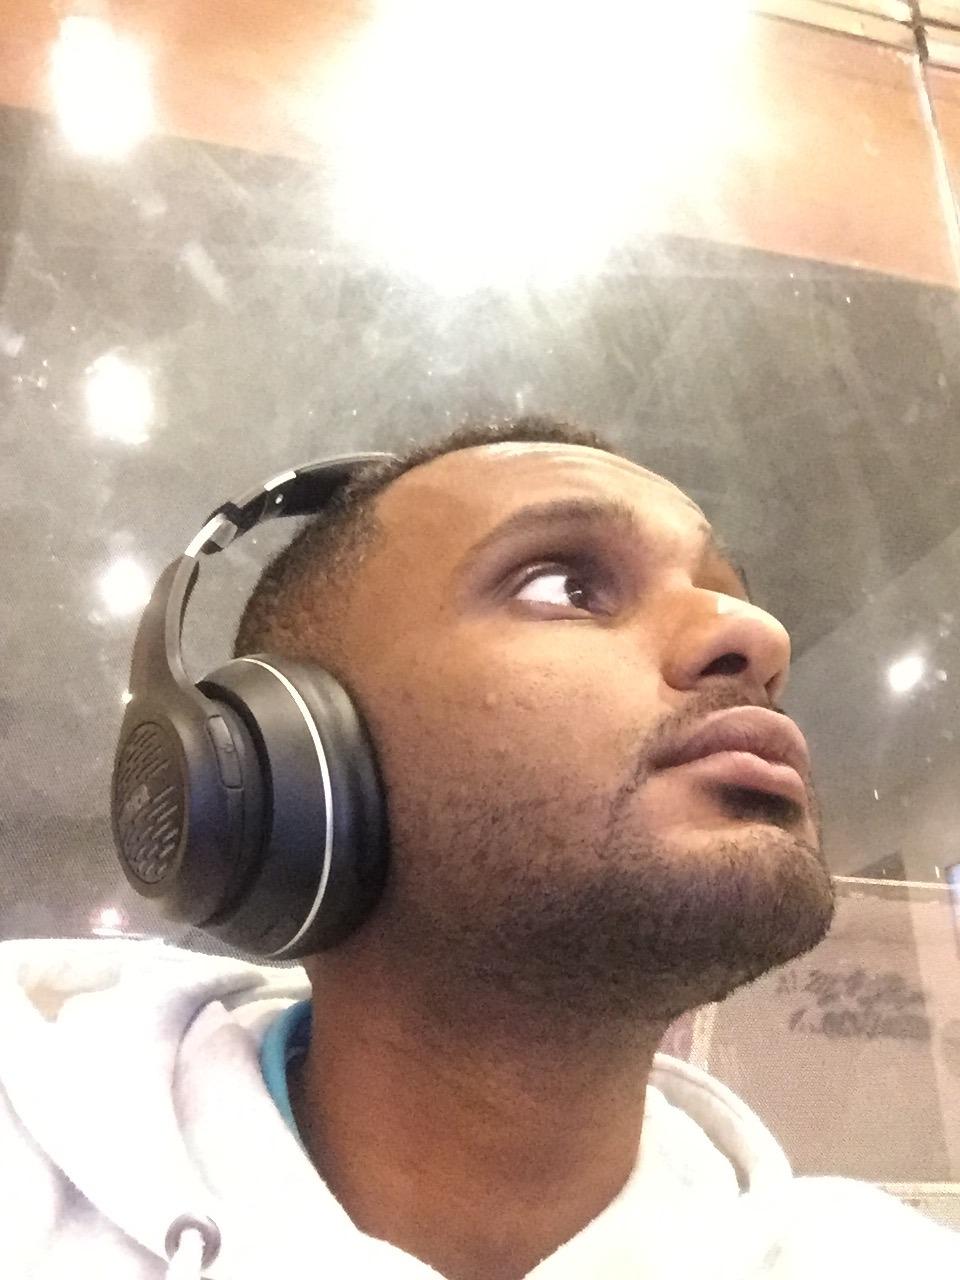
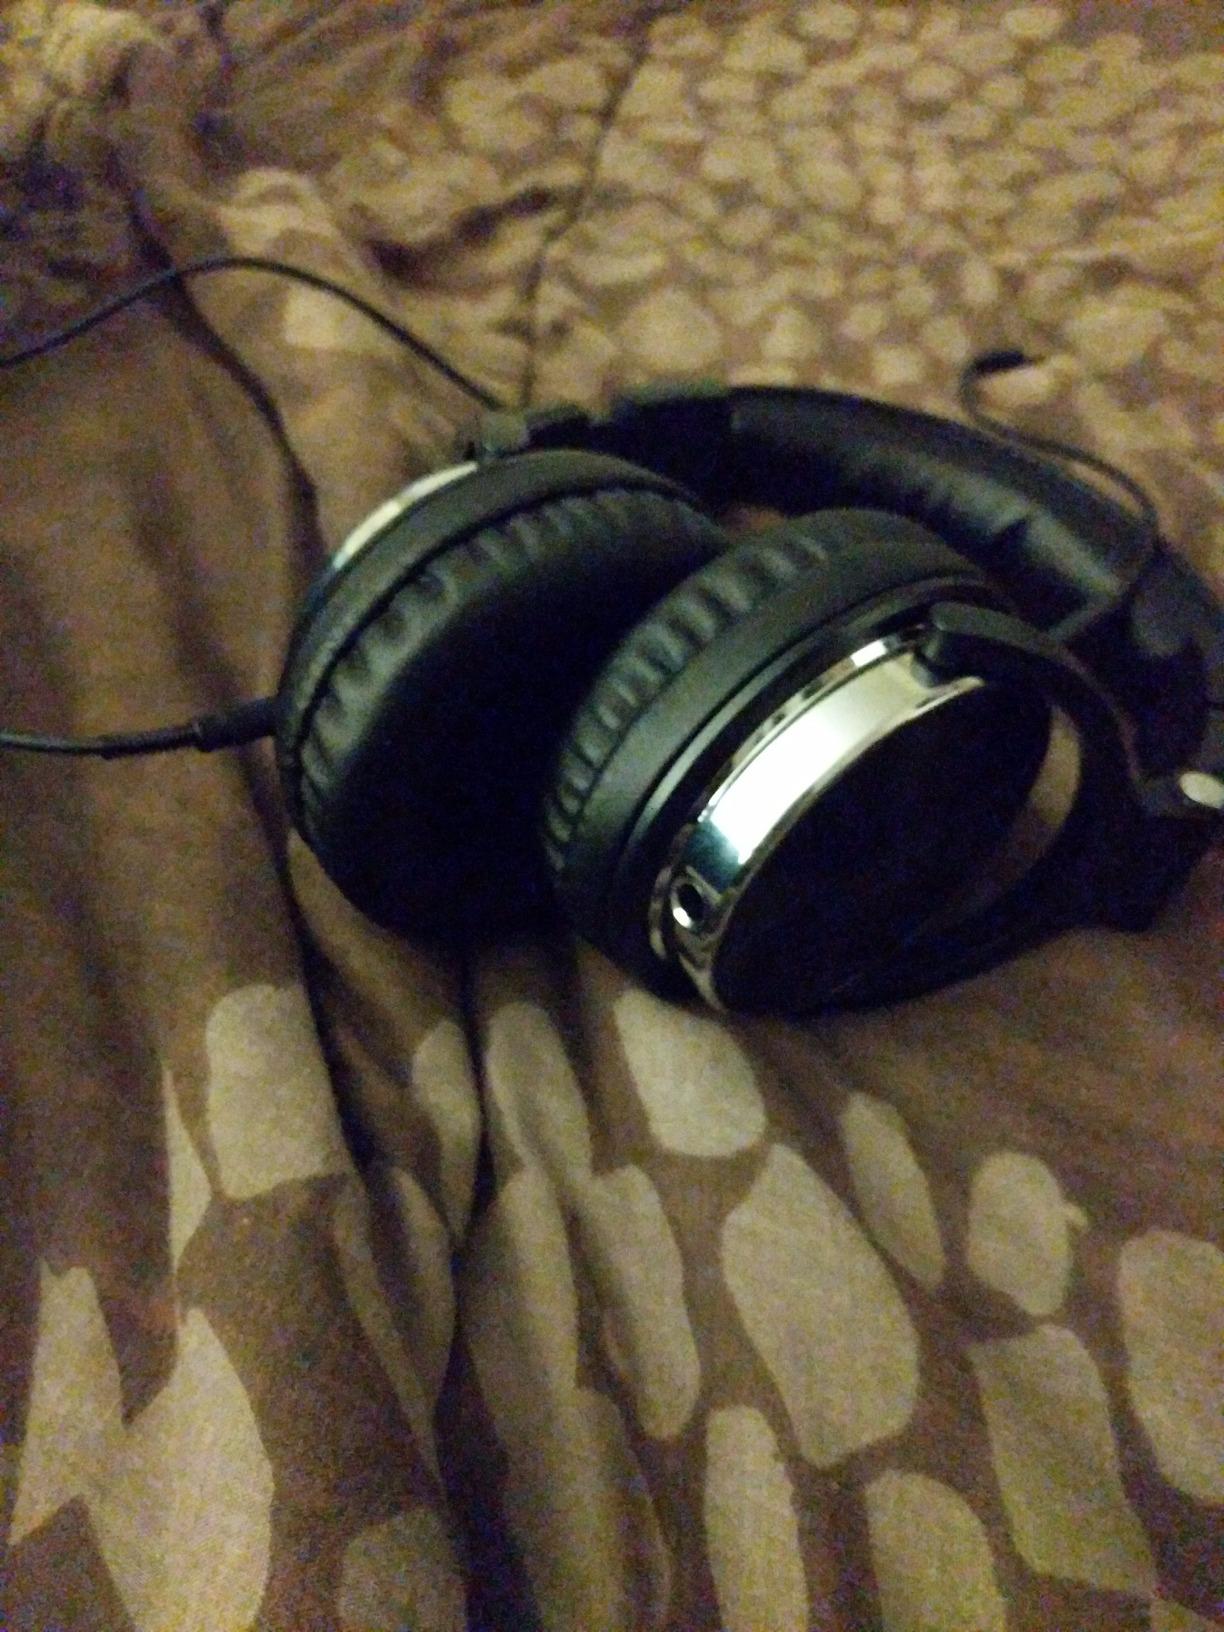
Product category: headphones
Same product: no